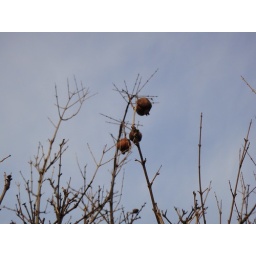
how some plants and trees look like in winter (6)